Espanola Schoolhouse

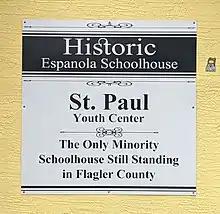
Espanola Schoolhouse - New Metal Sign - Installed March 2022.

The interior of the building has had one room addition in the southwest section, which is the bathroom that includes a wood stud framed wall finished with drywall, a single wood paneled door and a privacy wood stud framed wall finished with drywall which were installed in 2004. All other walls in the interior are original to the building and are finished with stucco and painted in a dual white and yellow pattern. The ceilings are finished with drywall, painted white and include several ceiling fans, lights and an entrance panel to a crawl space beneath the roof. The floor is a concrete slab that has been covered with 12” x 12” ceramic tiles. The building includes a wood stud framed wall finished with plaster and a large central opening (with no door) that separates the front of the entrance-way section of the building and the schoolroom area. The schoolroom area is mostly in original condition (with the exception of the additions of the bathroom and privacy wall extension) and is furnished with chairs, tables, books and a large television, which is used to view educational and instructional videos.